Chemical defense

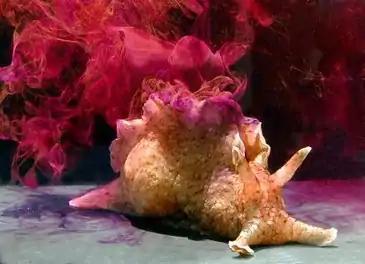
Sea hares employ phagomimicry as a form of chemical defense.

Sea hares use a form of chemical defense called phagomimicry. Unlike the widespread use of the previously discussed chemical defensive strategies, phagomimicry is specific to sea hares. Phagomimicry, as the name suggests, is a type of chemical mimicry. Many organisms have evolved to use mimicry as it is a highly successful mechanism of chemical defense. Sea hares, when attacked, quickly release a fog of chemicals into the surrounding environment. The chemical cloud consists of two main parts: the ink and the opaline. The ink, when released into the water, physically obscures the sea hare from their predator. The opaline fog is a mixture of chemicals that mimic the signals of the predator's food and therefore acts as a food stimulus. The goal of the opaline chemical cloud is to supply a stronger food stimulus than the sea hare itself provides. Altogether, the cloud works to overwhelm and distract the predator. Confused, the predator will attack the chemical mixture rather than the sea hare itself, allowing time for the sea hare to escape.